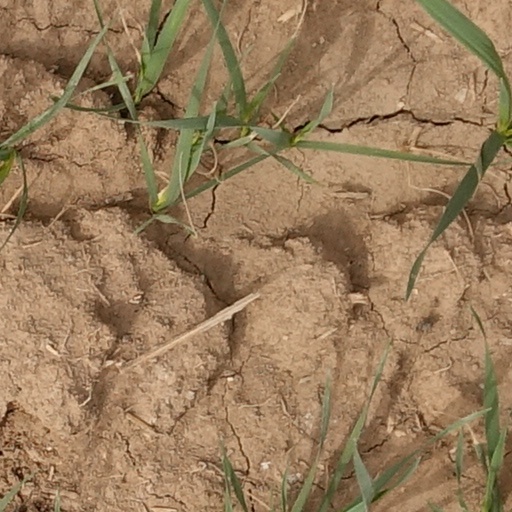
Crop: wheat